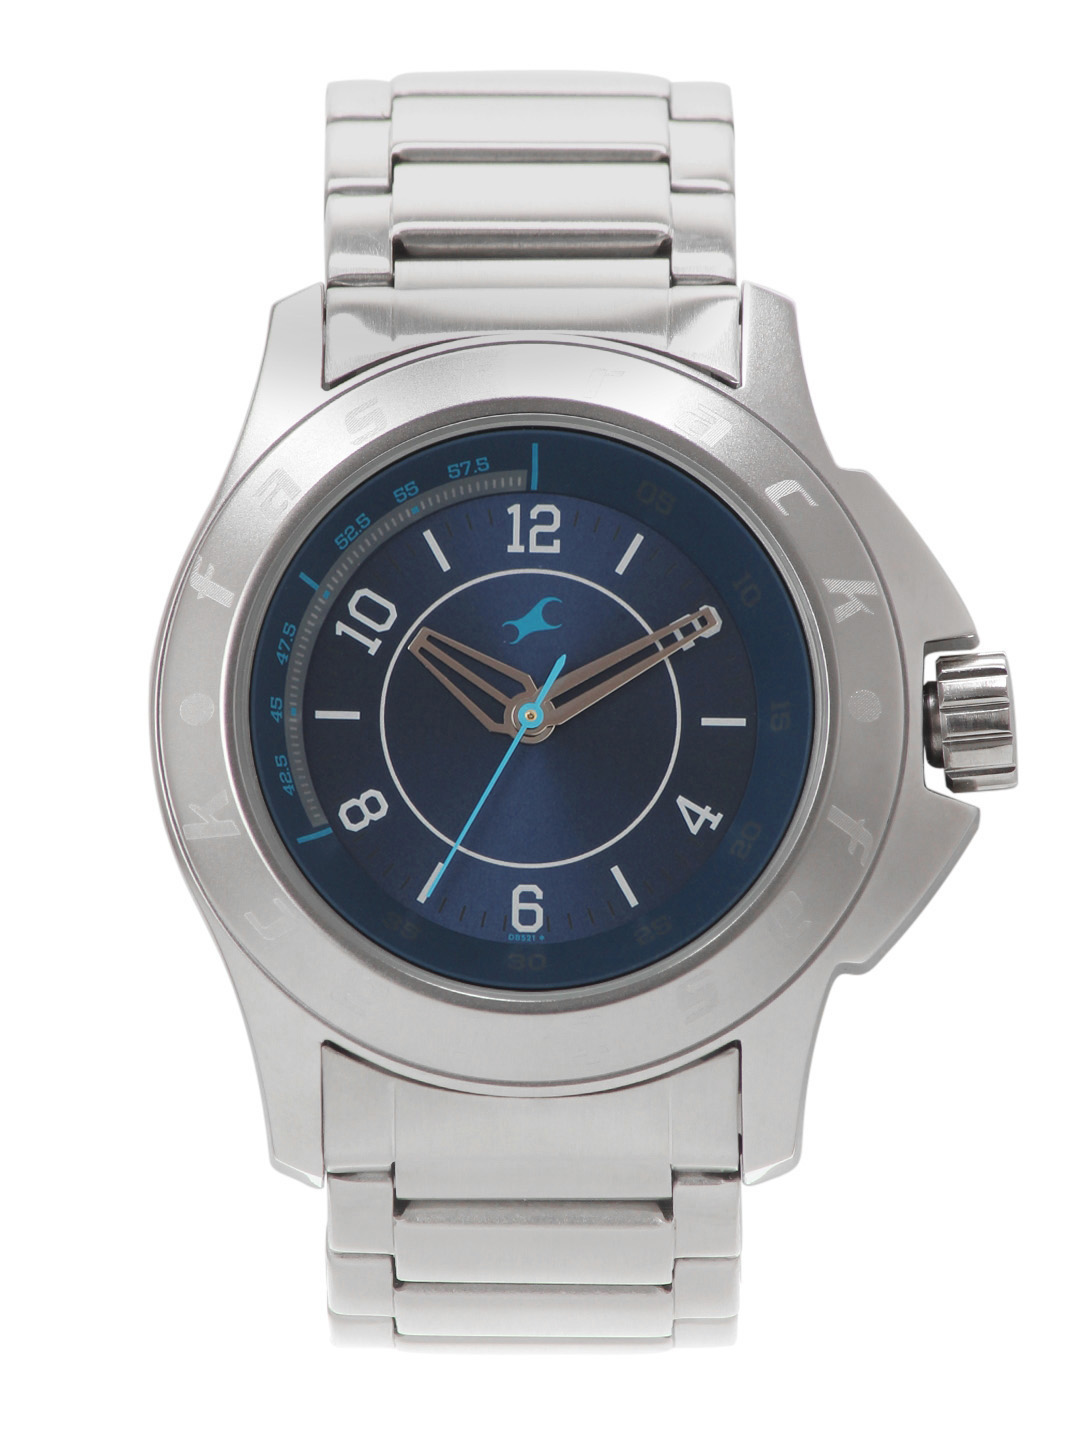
Fastrack Men Blue Dial Watch
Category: Accessories / Watches / Watches
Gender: Men
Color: Blue
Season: Winter 2016
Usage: Casual